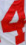
Number: 4